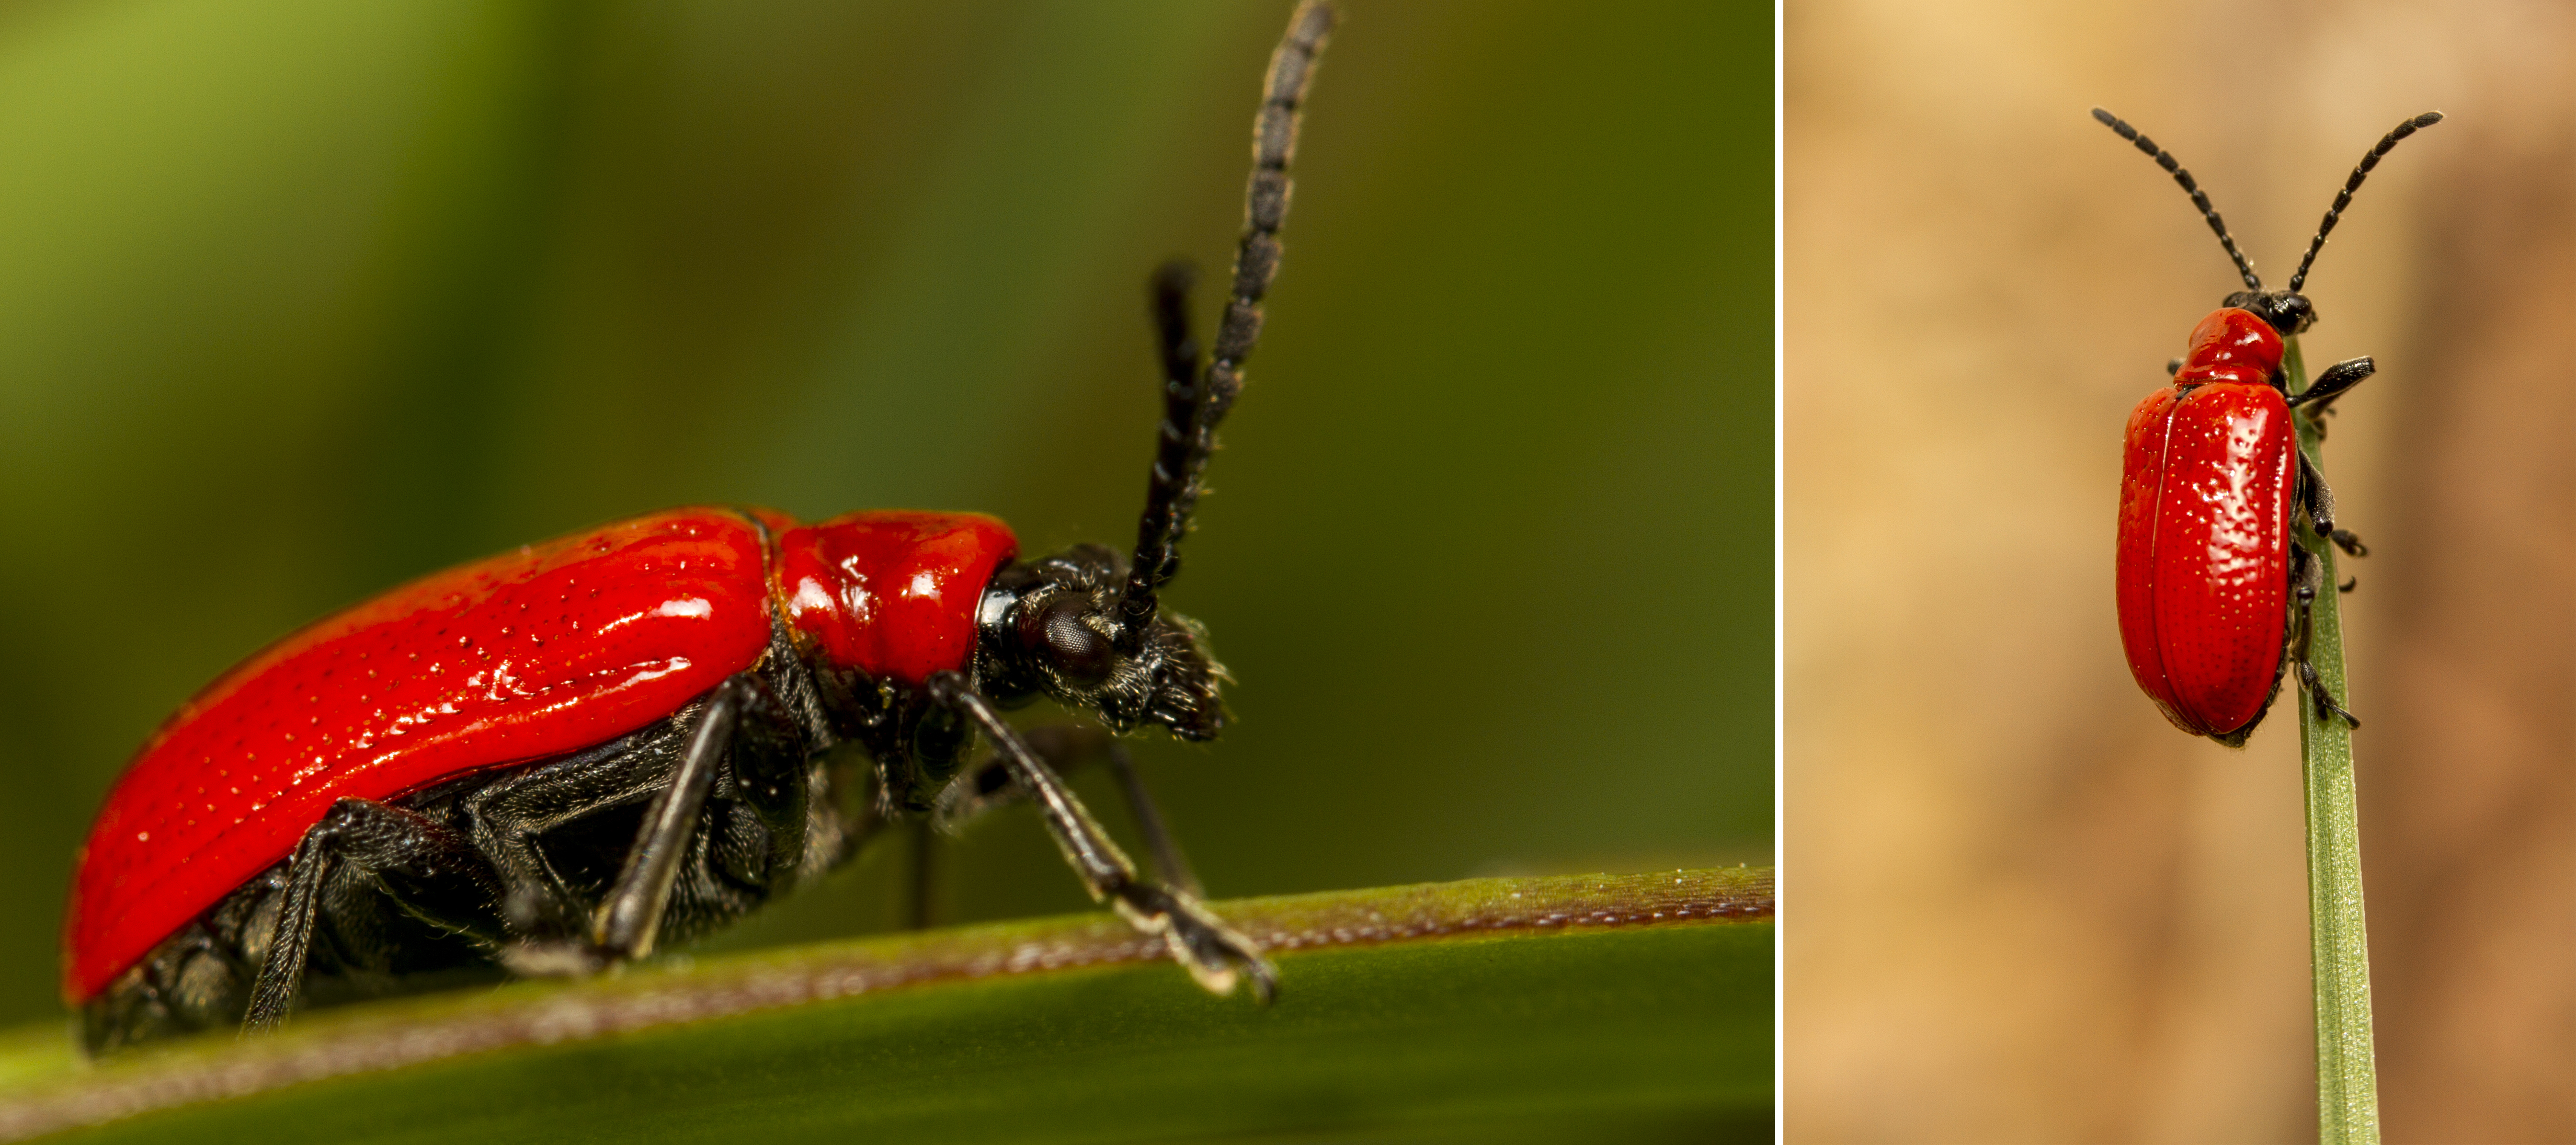
photography, flower, red, insect, macro, garden, fauna, invertebrate, close up, outdoors, uk, canon7d, beetle, nectar, nikkvalentine, peterborough, extensiontubes, canon60mmmacrousm, liliocerislilii, scarletlilybeetle, macro photography, arthropod, leaf beetle, plant stem